List of FC Steaua București records and statistics

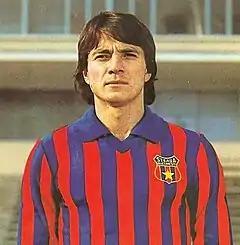
Tudorel Stoica made 370 total appearances for Steaua, a club record.

The FC Steaua București football club has played 74 seasons in Liga I, which it has won 27 times. It has also won Cupa României 22 times, Supercupa României 6 times and Cupa Ligii twice – all competition records. In UEFA competitions the club has won the European Cup and European Super Cup, both in 1986. It has also reached the European Cup final in 1989, the final of the Intercontinental Cup, quarter-finals of the European Cup Winners' Cup, and the semi-finals of the UEFA Cup. Its players have won numerous awards and many of them have represented Romania in international competitions.